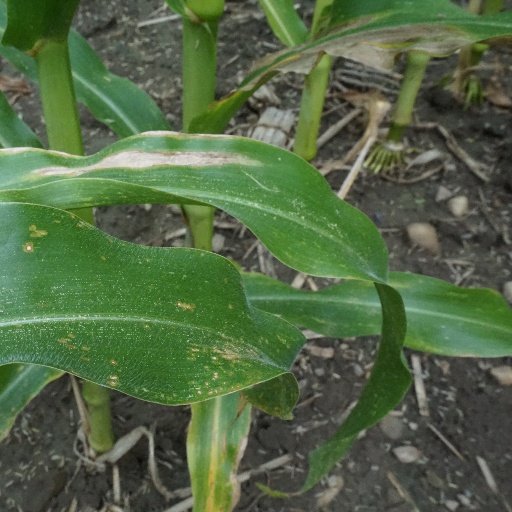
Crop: maize; corn